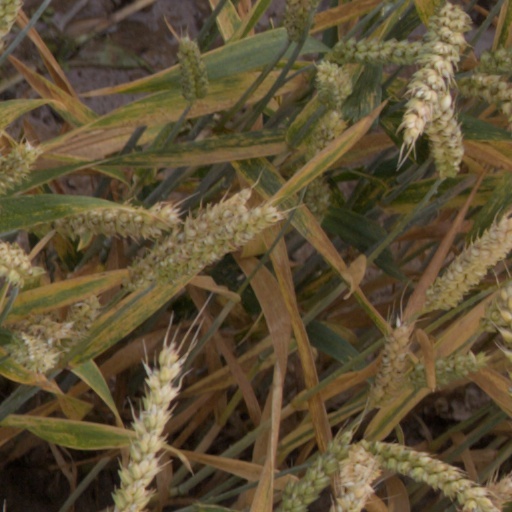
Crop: wheat